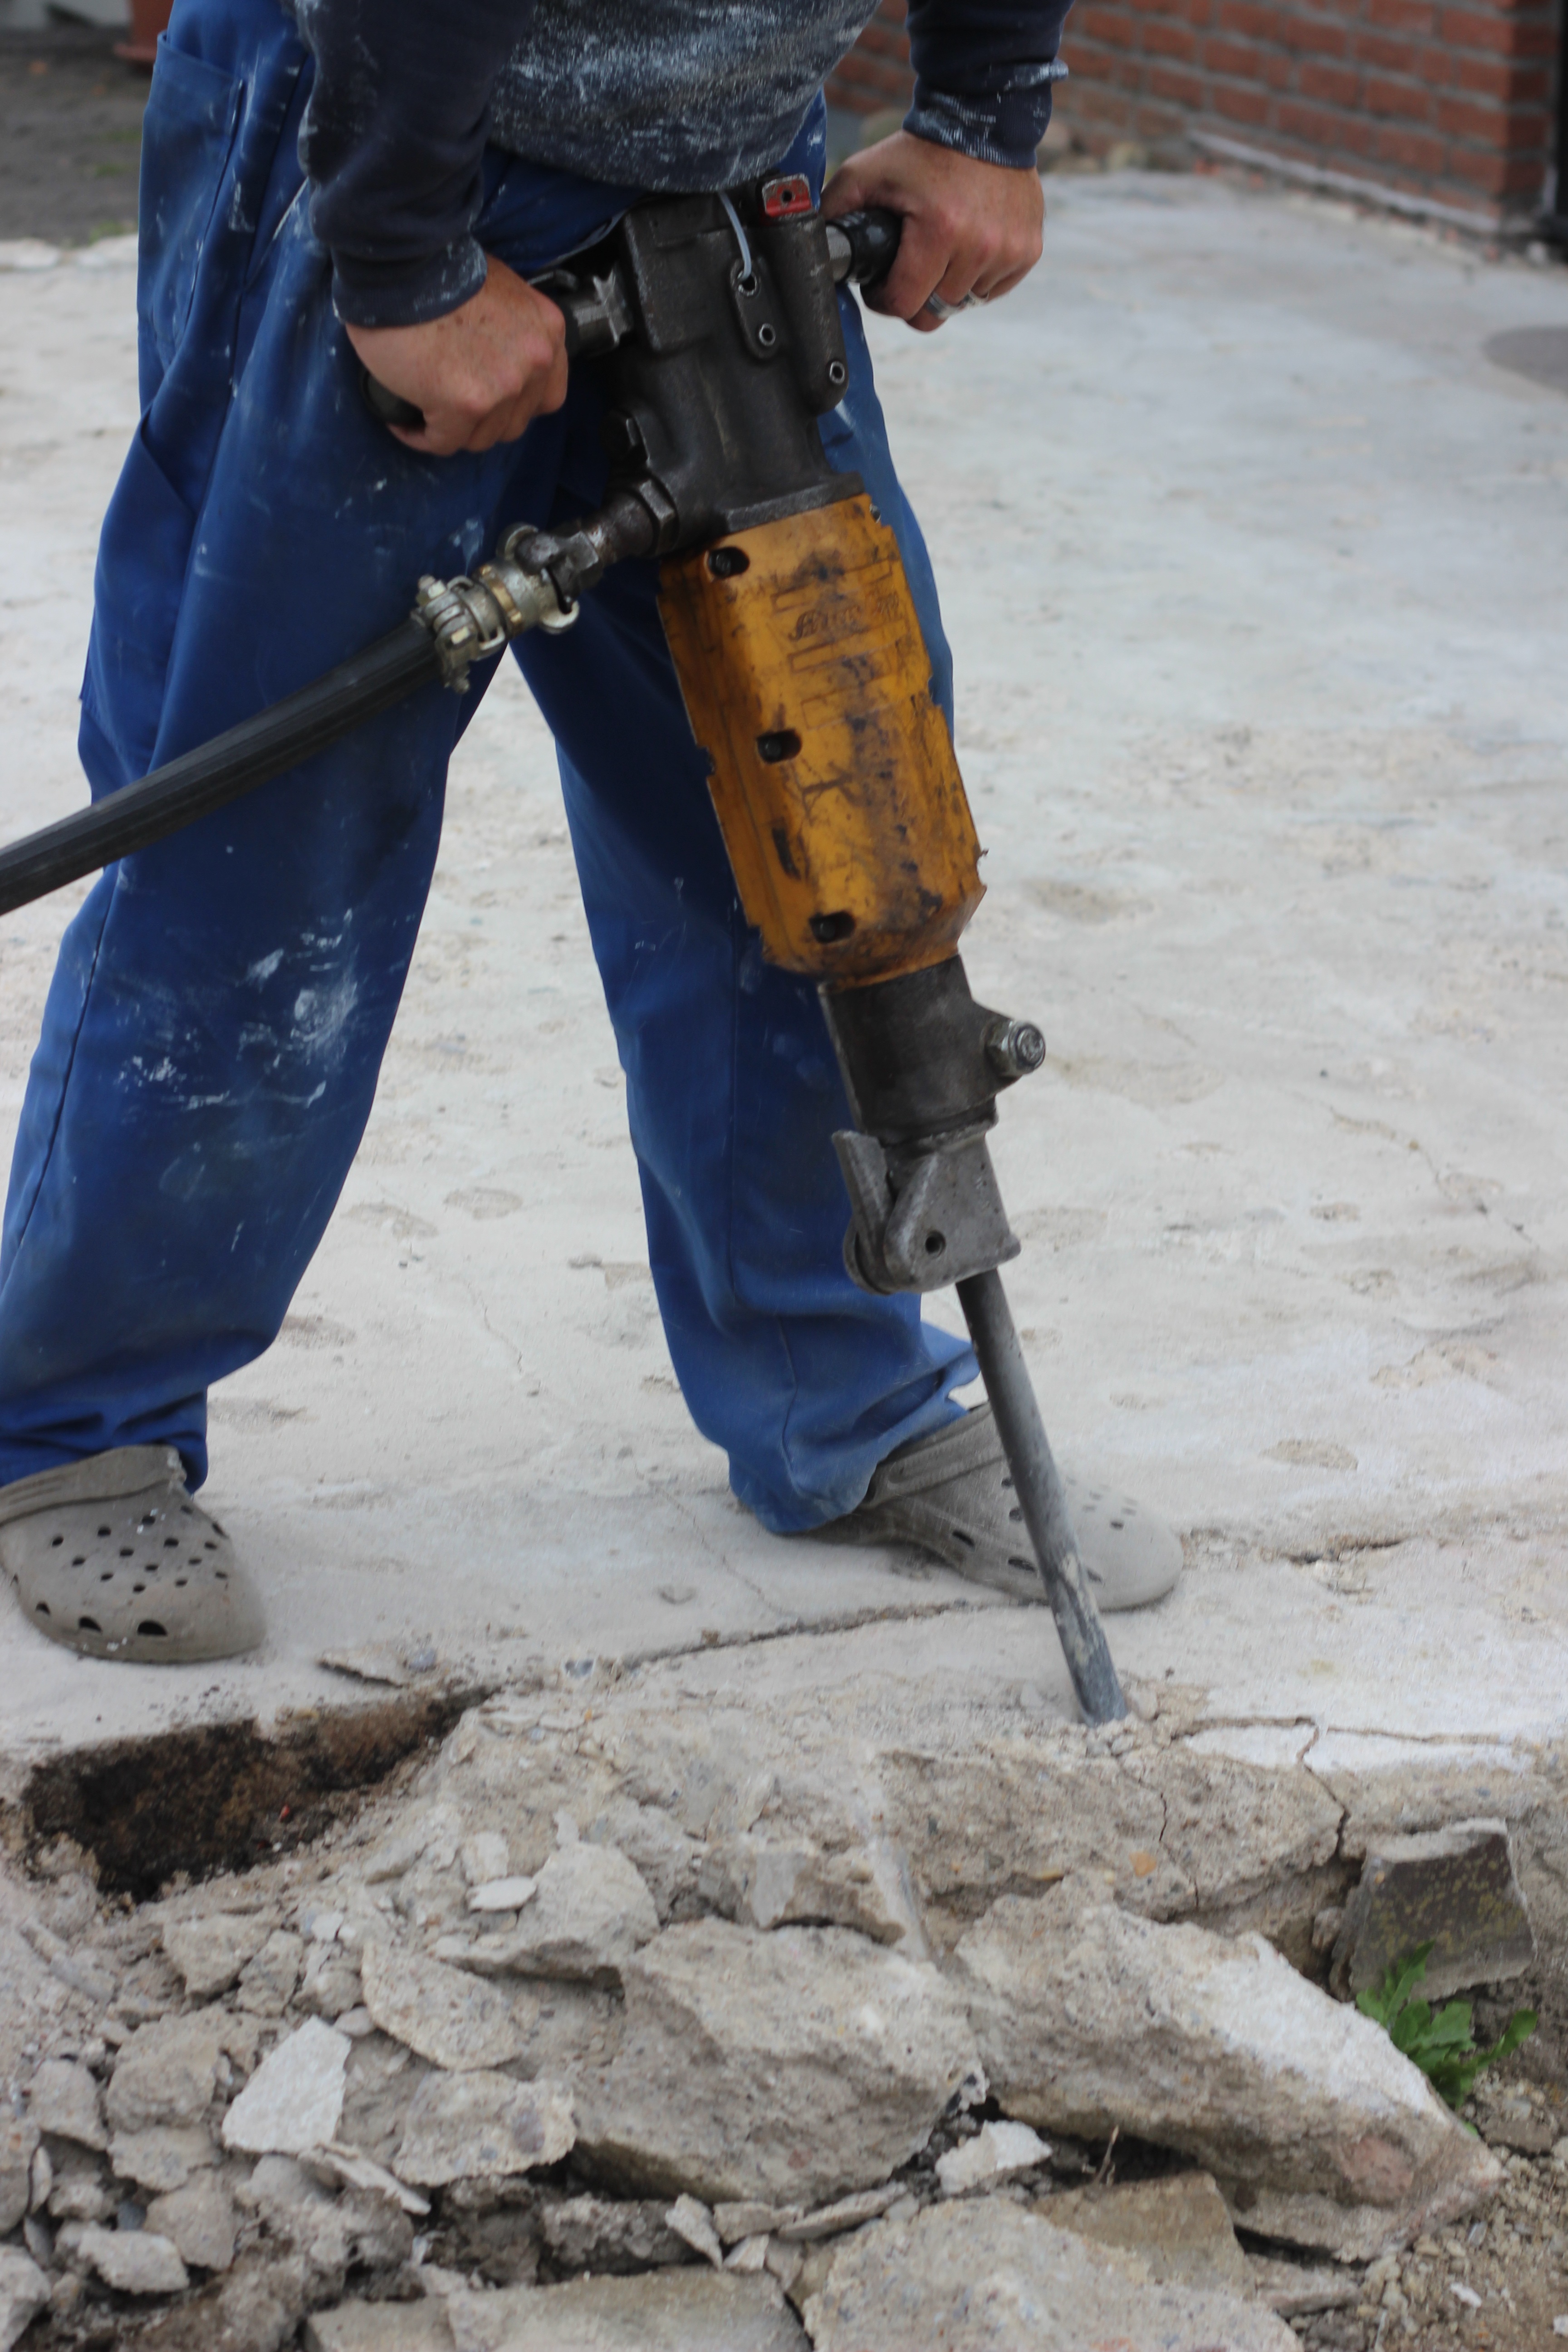
work, architecture, atmosphere, home, construction, hammer, ruin, yellow, together, crash, tools, destruction, destroy, site, demolition, debris, force, powerful, remove, demolished, road construction, smash, firearm, new beginning, tear off, building rubble, construction workers, chisel, bauruine, renovate, hammer drill, electric tools, hilti